Chinese softshell turtle

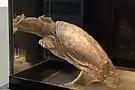

The Chinese softshell turtle is native to Taiwan and China, where it is found in Anhui, Fujian, Gansu, Guangdong, Guangxi, Guizhou, Hebei, Henan, Hong Kong, Hubei, Hunan, Inner Mongolia (Nei Mongol), Jiangsu, Jiangxi, Shaanxi, Shandong, Shanxi, Sichuan, Yunnan and Zhejiang Provinces.